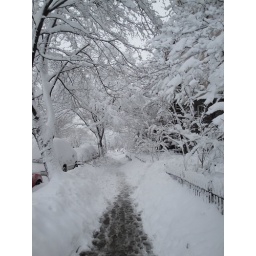
Snowy trees overhanging the sidewalk along Calvert Street heading from Adams Morgan over to Connecticut.